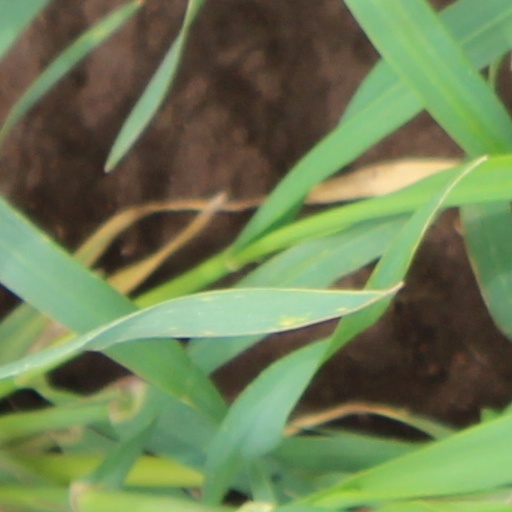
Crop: wheat